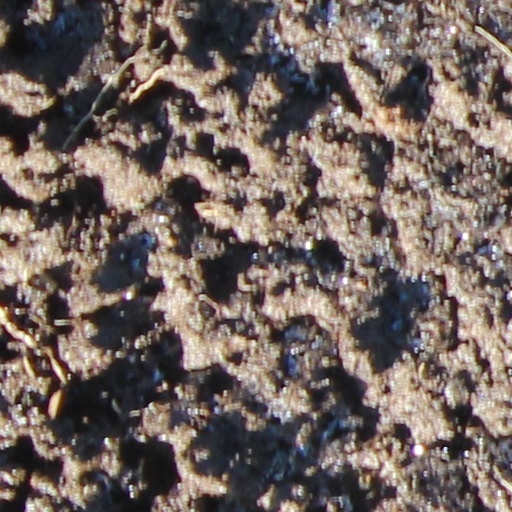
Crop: wheat